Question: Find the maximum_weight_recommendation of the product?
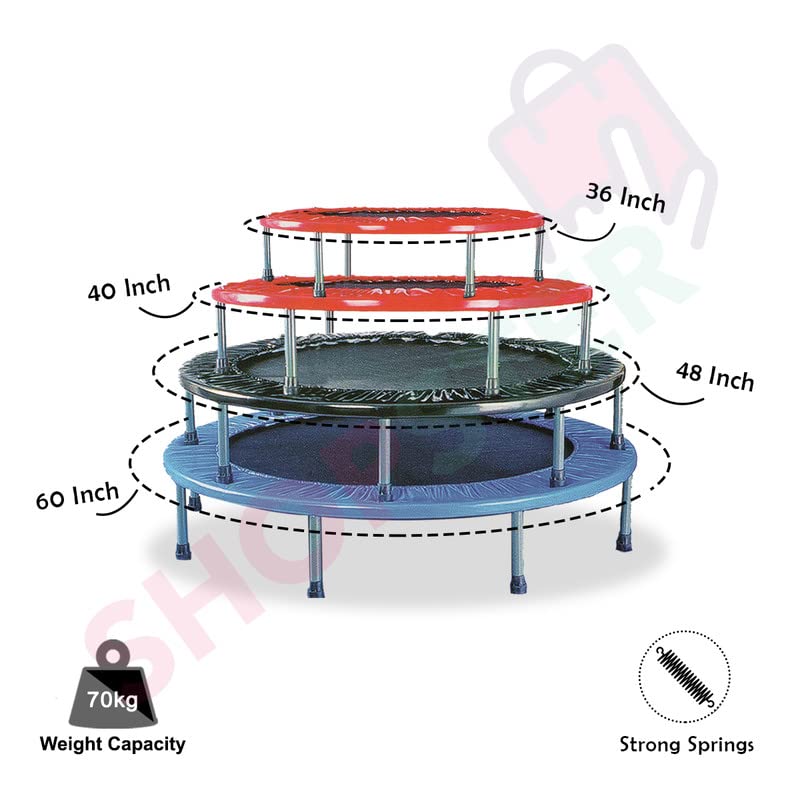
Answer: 70 kilogram